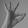
ASL letter: F